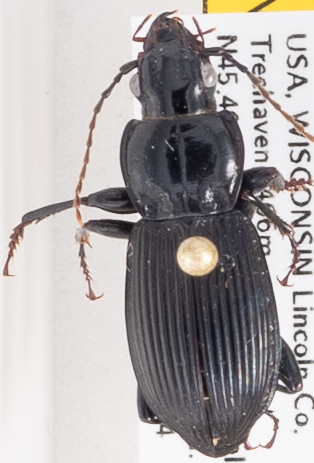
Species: Pterostichus coracinus
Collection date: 2020-08-04
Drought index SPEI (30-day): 2.09
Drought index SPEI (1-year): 2.09
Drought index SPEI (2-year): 2.09